Sitka Lutheran Church

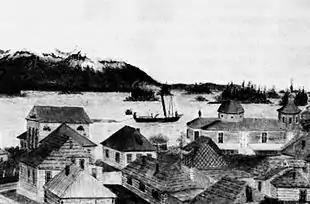
In this mid-19th century watercolor, the tall building to the left of the boat is the original Sitka Lutheran Church. The large domed building facing it is St. Michael's Cathedral.

Sitka Lutheran Church is an Evangelical Lutheran Church in Sitka, Alaska. Its first building was constructed in 1843 on what is now 224 Lincoln Street and was the first Protestant church in Alaska. The original church was built and its congregation established through the efforts of Arvid Adolf Etholén, the eighth Russian governor of Alaska. The land on which the church was constructed was deeded to the congregation in perpetuity by the Russian government at the time of the Alaska Purchase. The current church building is the third to be constructed on the site and was completed in 1967. It contains many of the furnishings from the original church, including its historic pipe organ and the altarpiece by Berndt Godenhjelm.